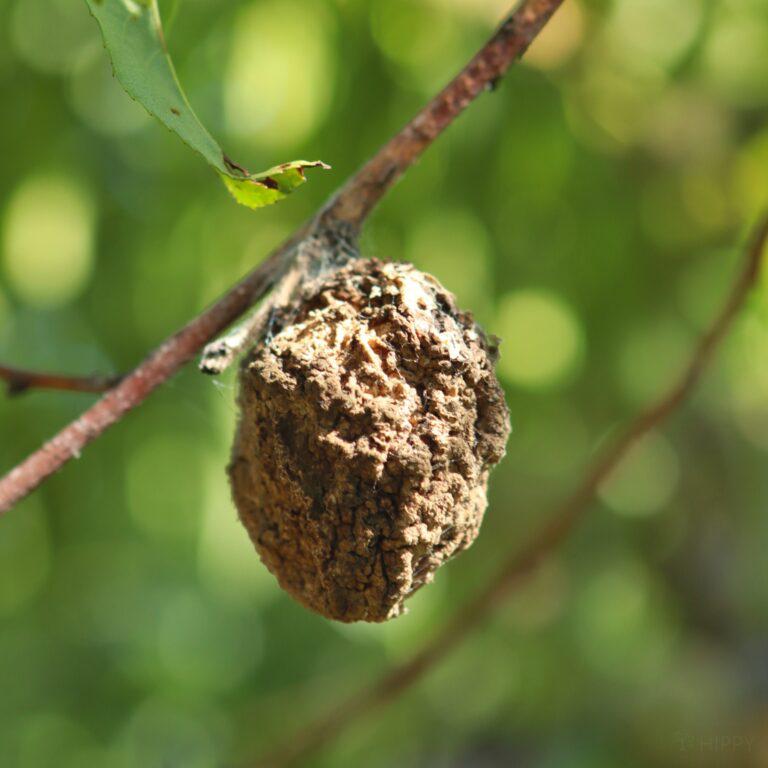
Plant: Peach
Disease: peach brown rot